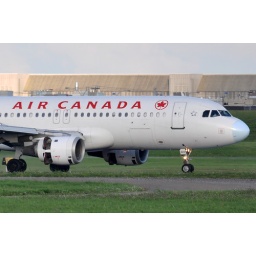
Not all Bluenose ships sail in water it would seem :-)  ..but they still are Canadian.